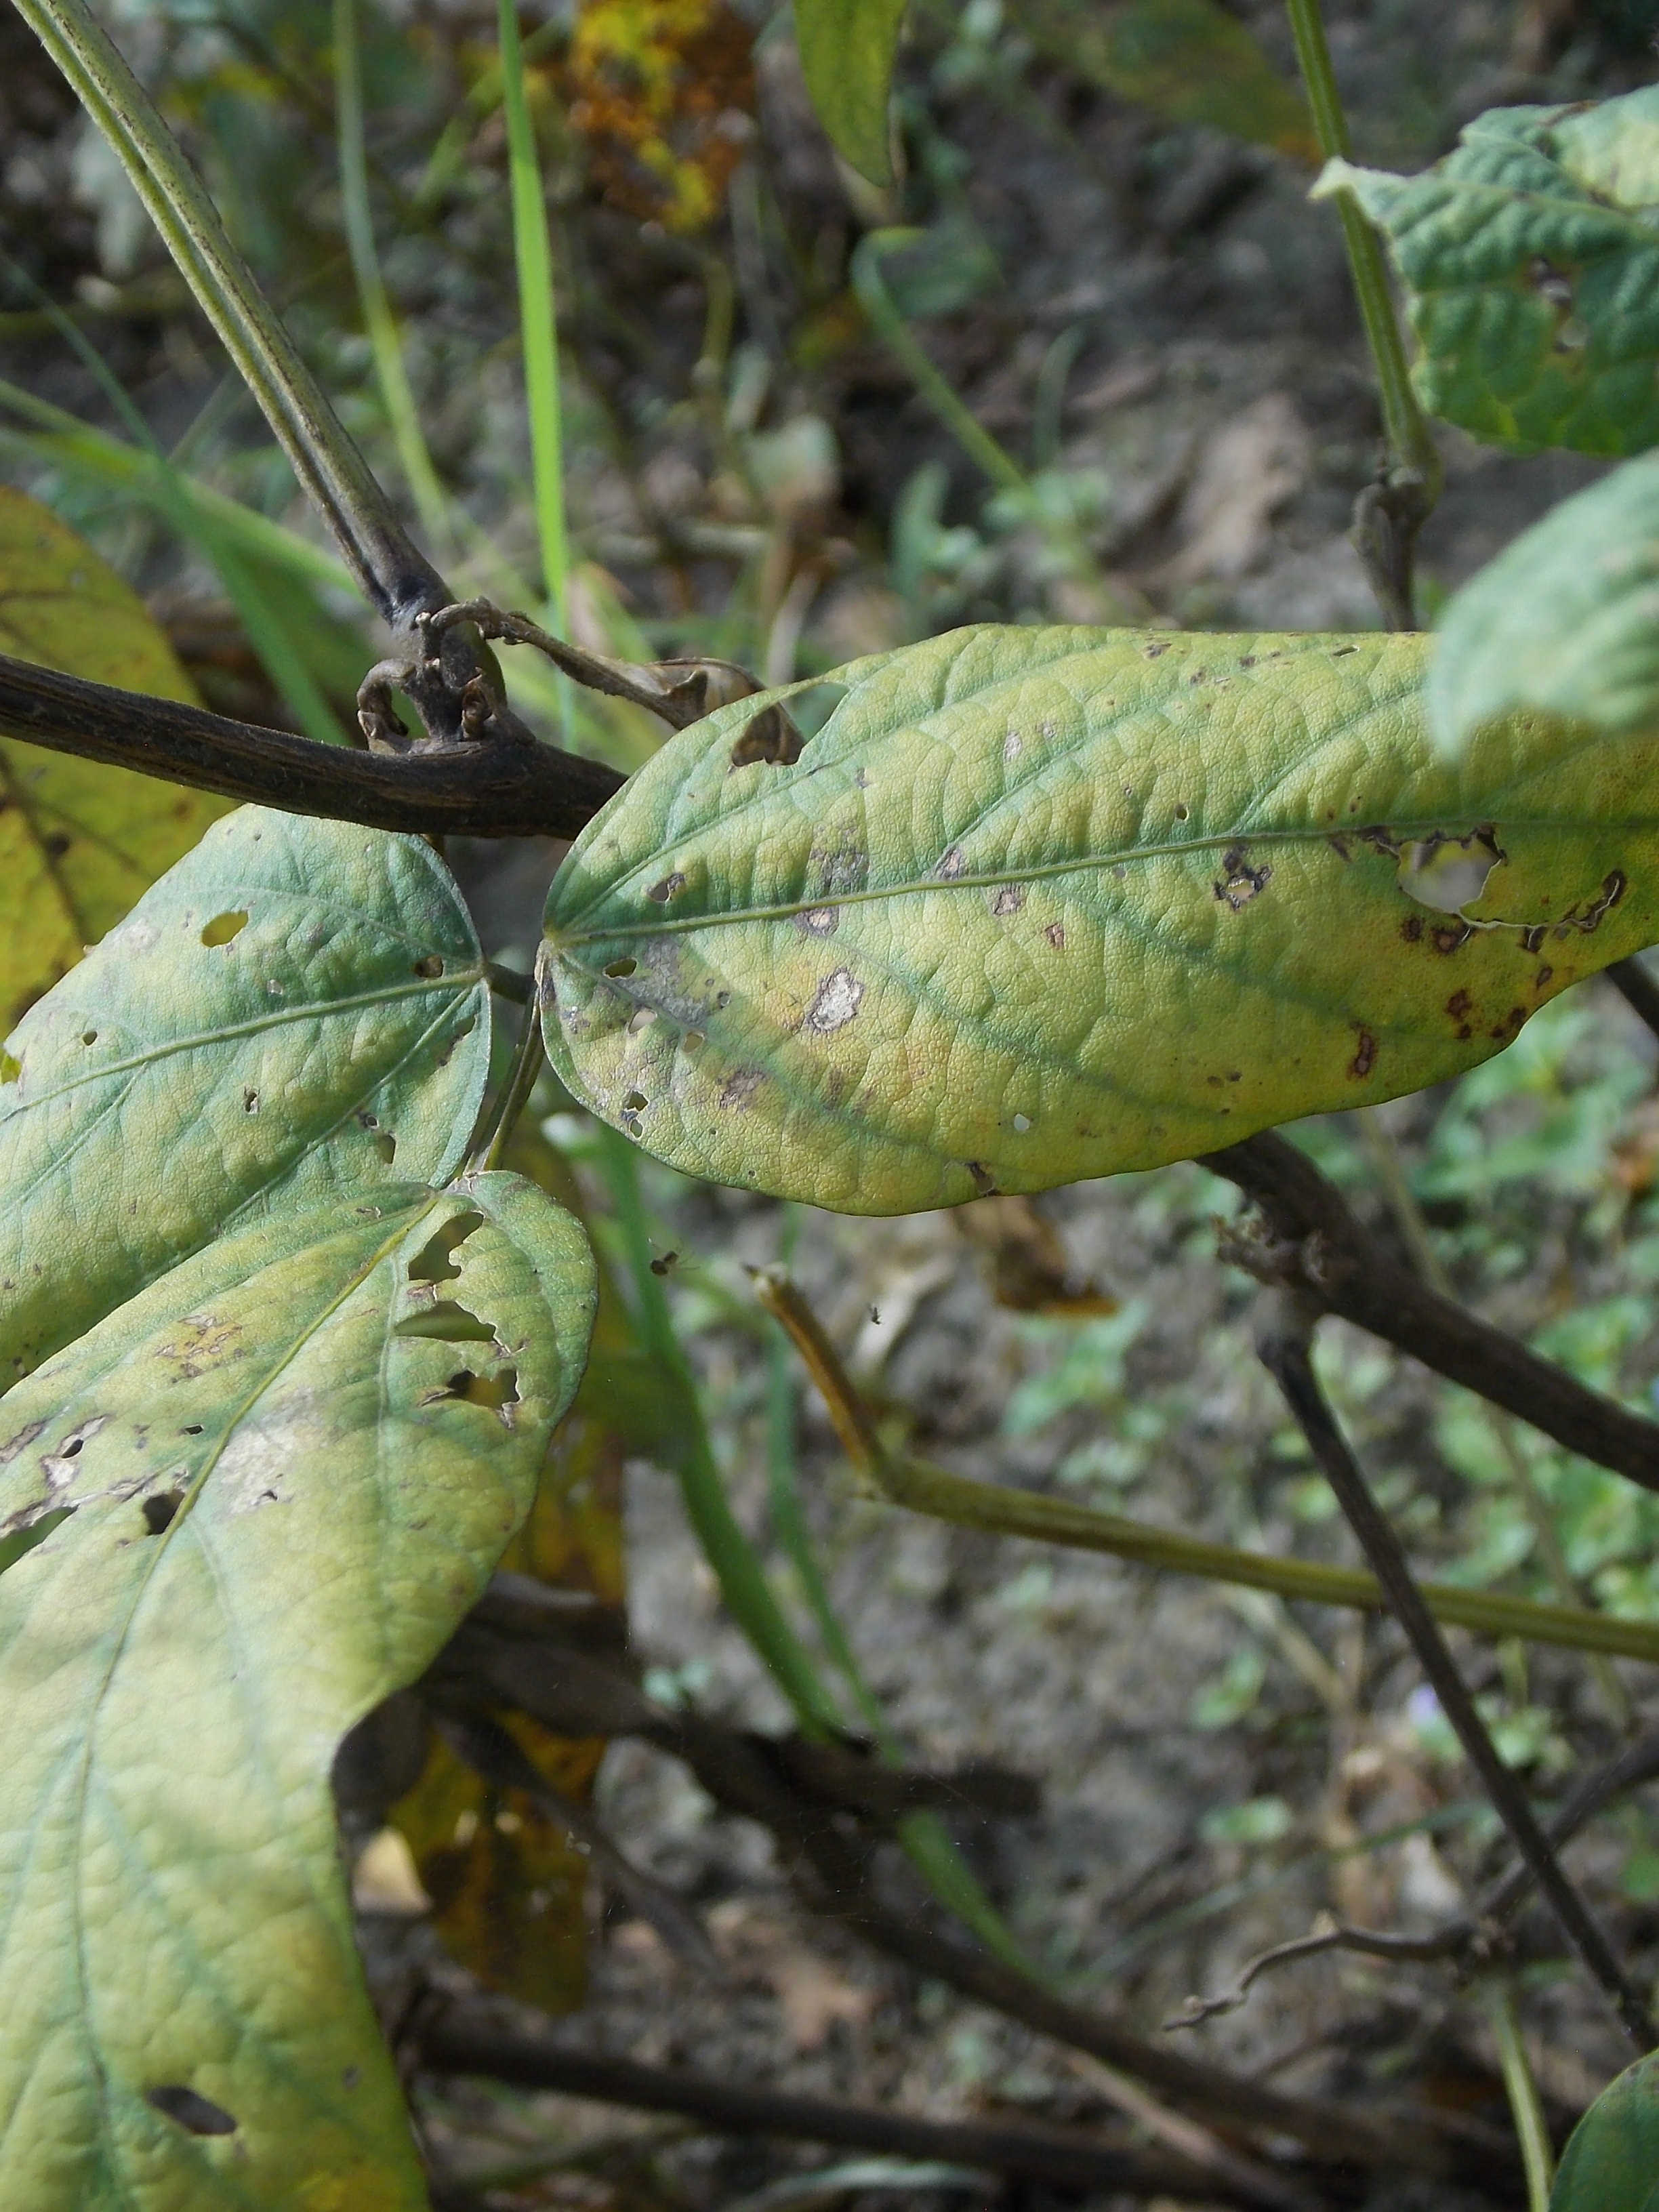
Label: Disease